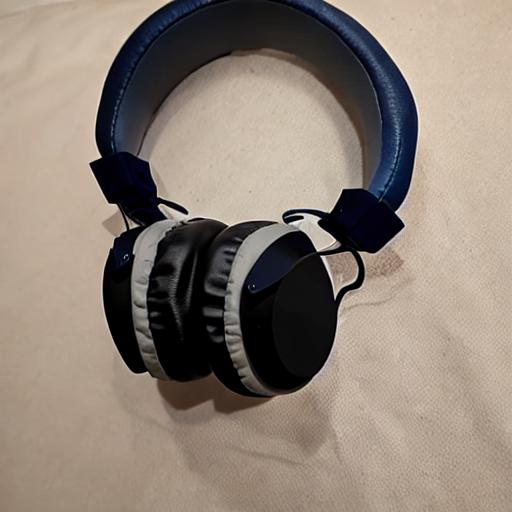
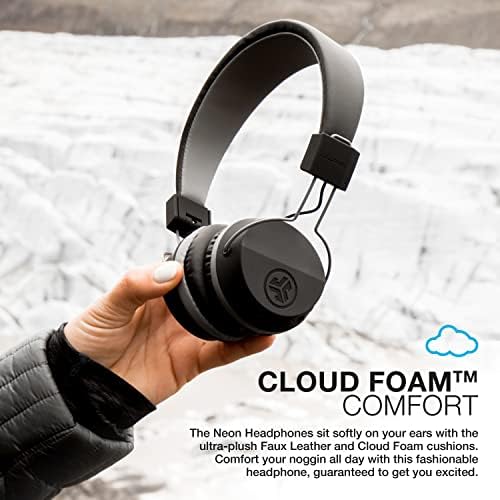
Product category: headphones
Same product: no